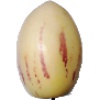
Label: Pepino 1